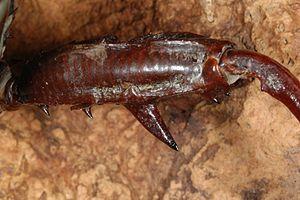
Eurycantha calcarata est une espèce de phasmes robustes, aux noms vernaculaires de phasme cuir ou phasme à carapace, il provient de Papouasie-Nouvelle-Guinée.